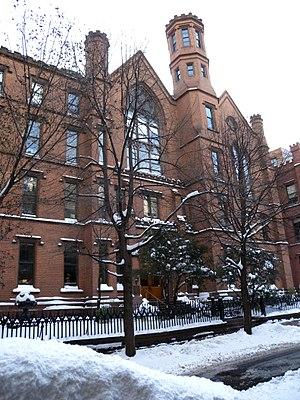
La Packer Collegiate Institute est une école préuniversitaire privée, pour les élèves du jardin d'enfants à la 12ᵉ année. Fondée en 1845, elle est située dans l'arrondissement de Brooklyn, à New York.